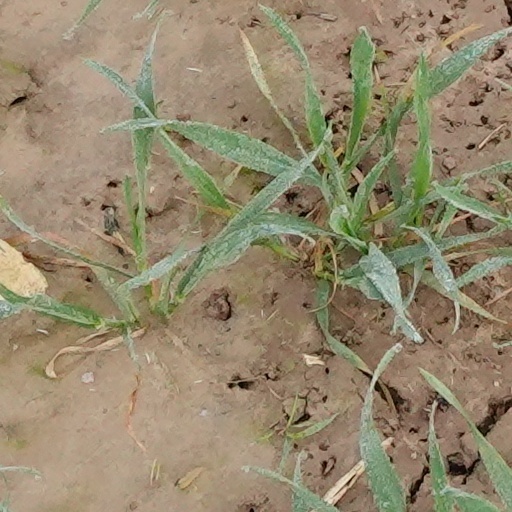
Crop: wheat